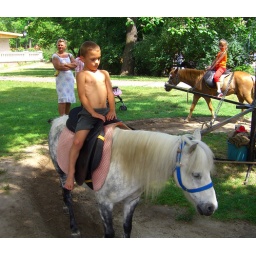
A boy sits high in the saddle at a pony ride in City Park. Budapest, Hungary